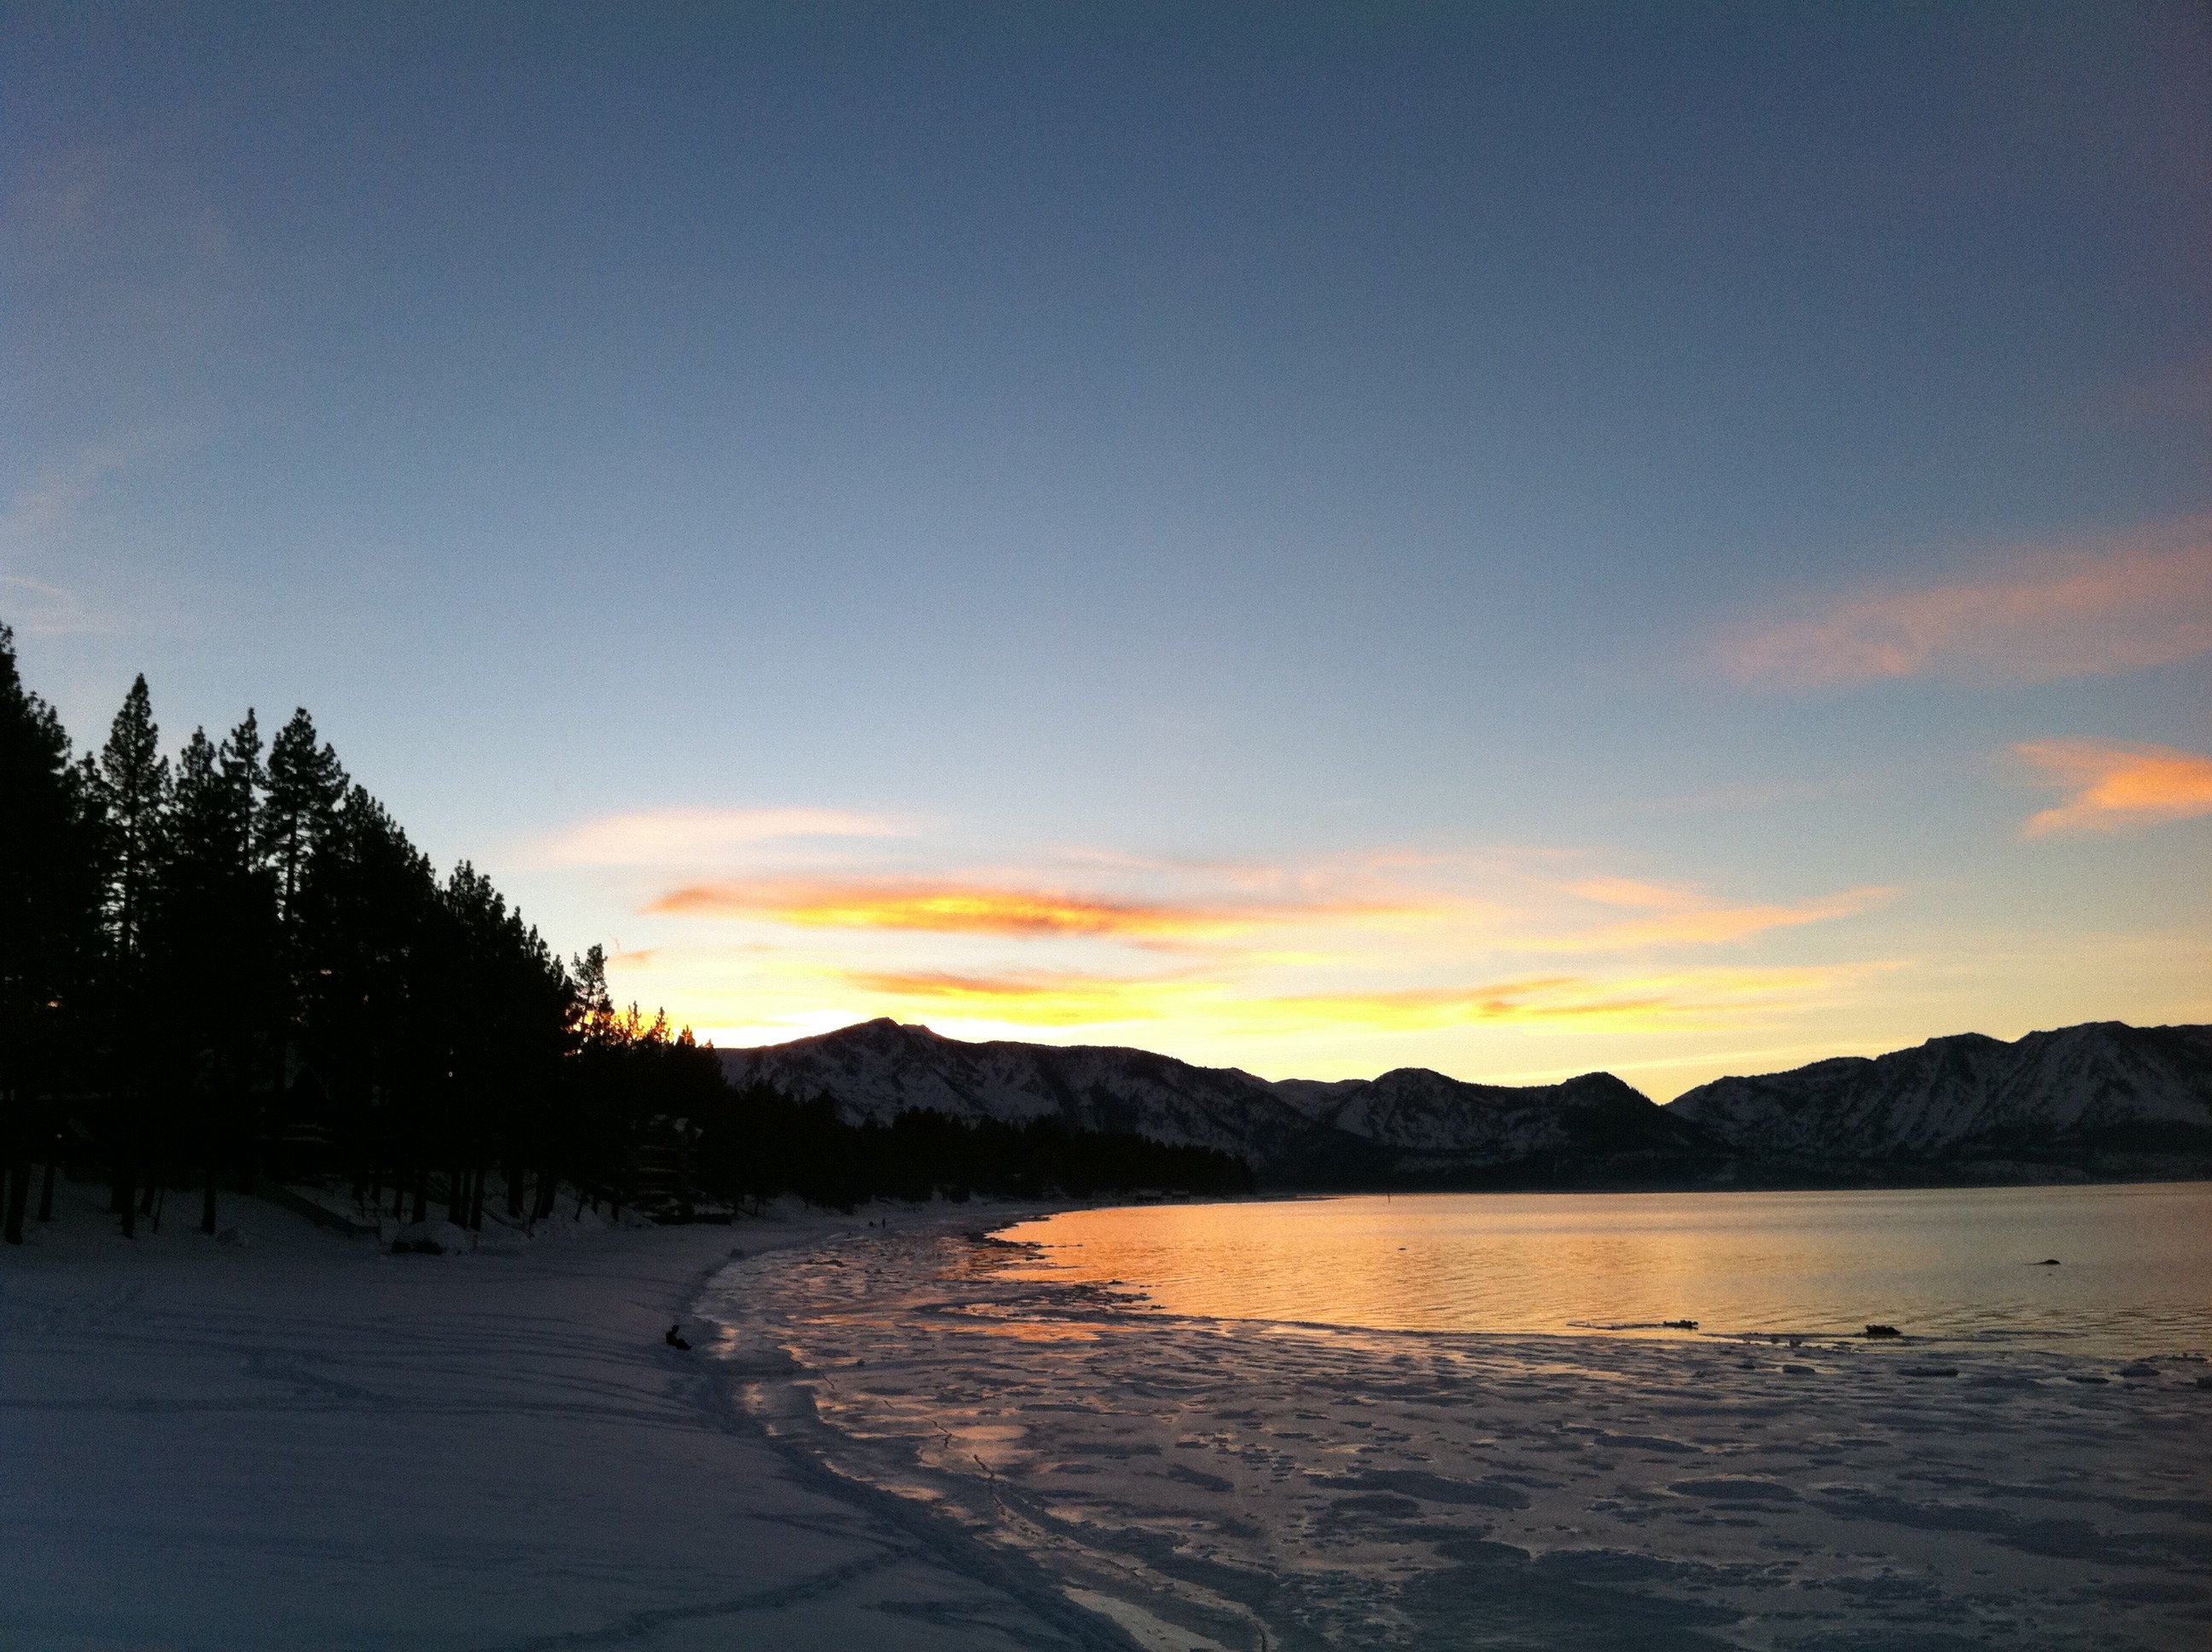
beach, landscape, sea, coast, water, nature, outdoor, sand, ocean, horizon, wilderness, mountain, snow, cloud, sky, sun, sunrise, sunset, sunlight, morning, shore, wave, lake, dawn, land, dusk, wild, environment, evening, reflection, tranquil, scenic, natural, scenery, bay, body of water, afterglow, lake tahoe